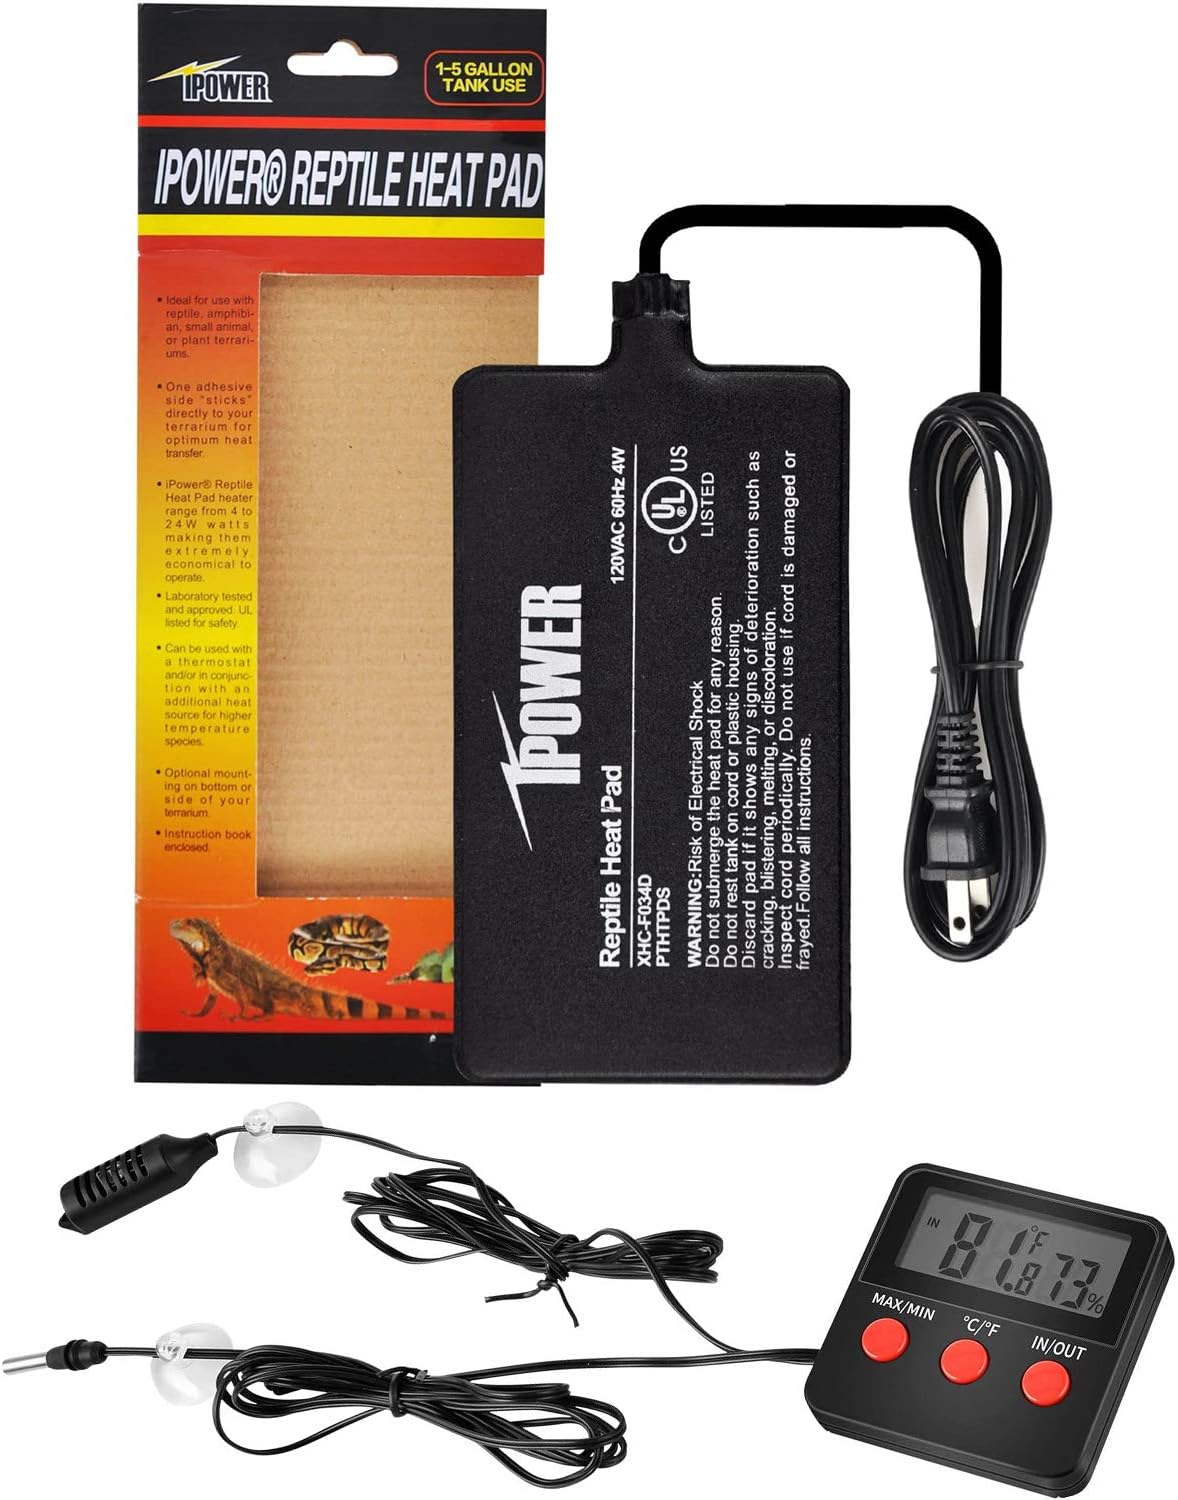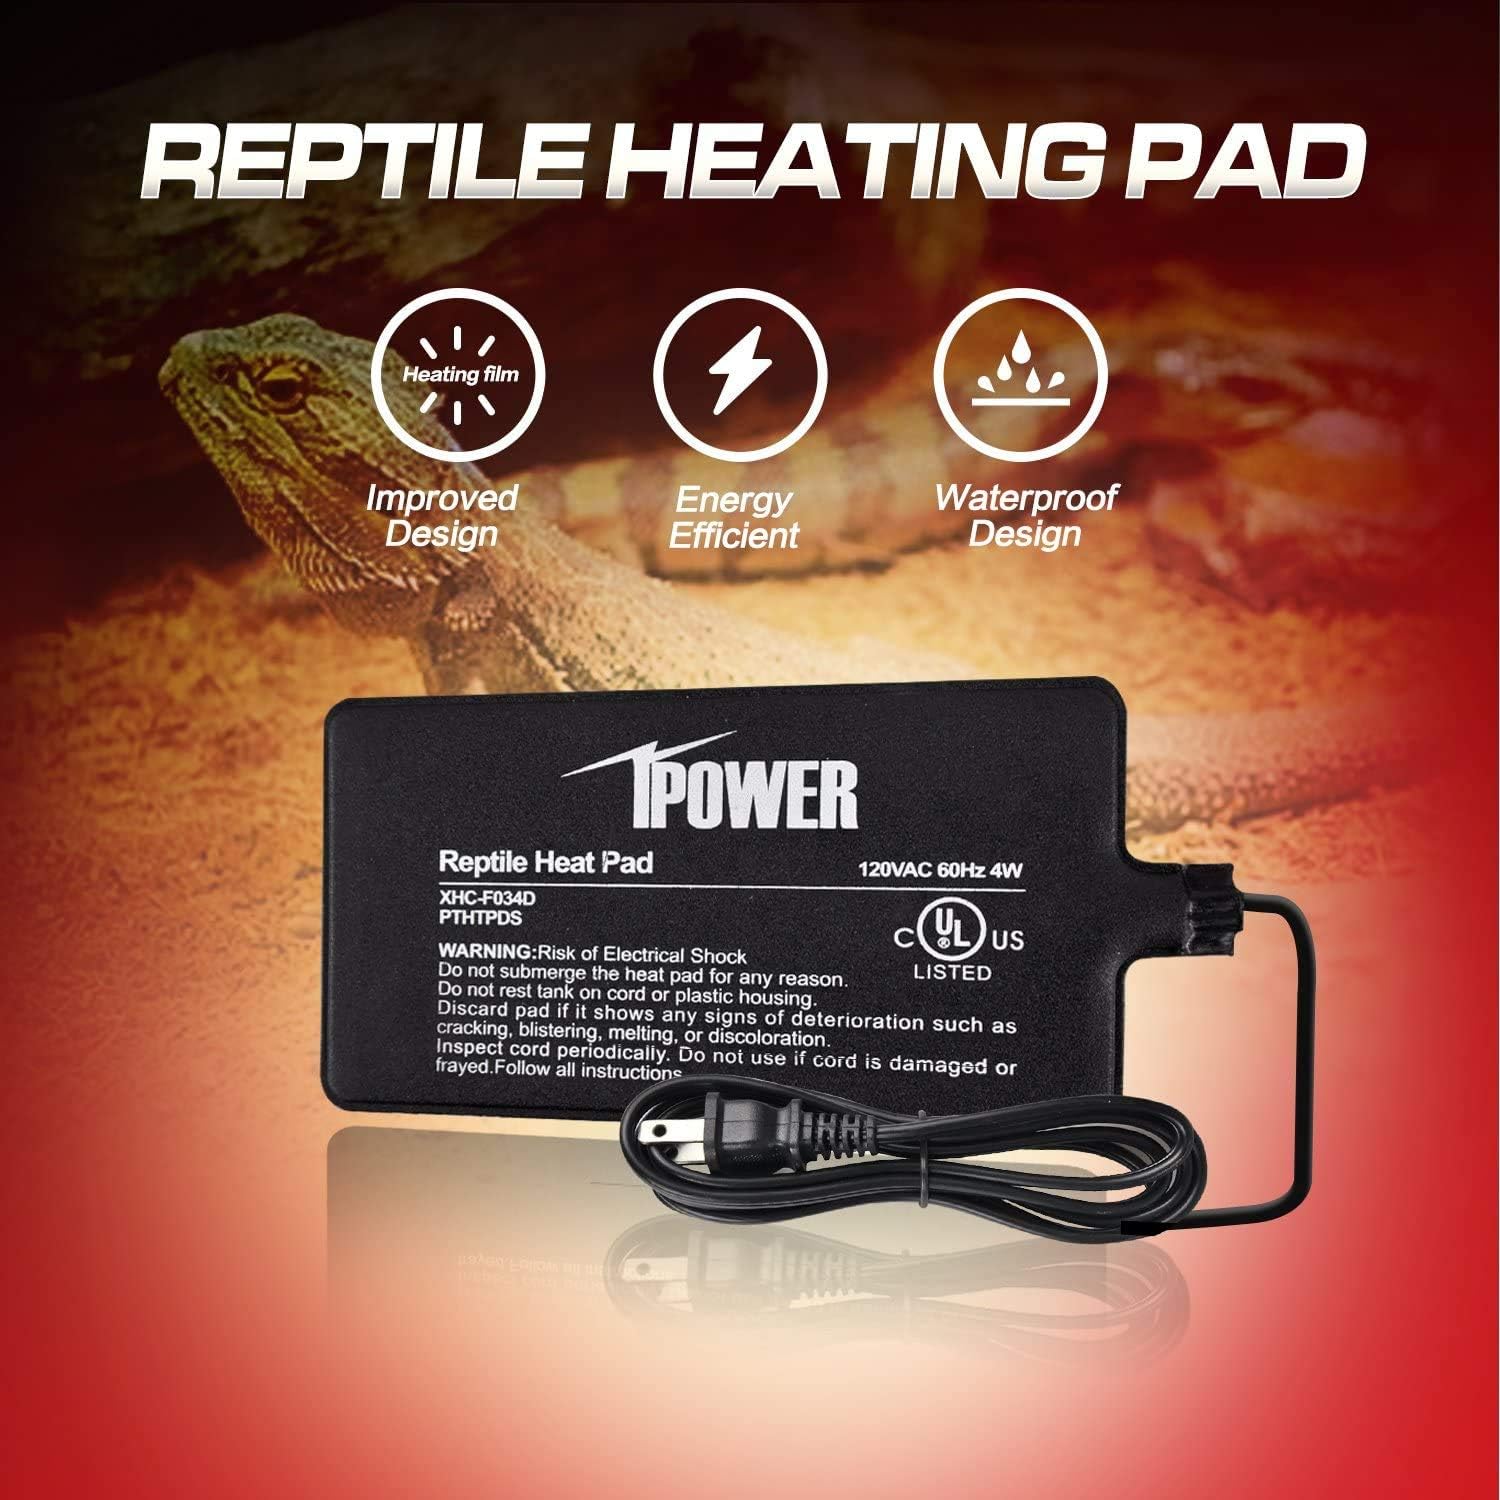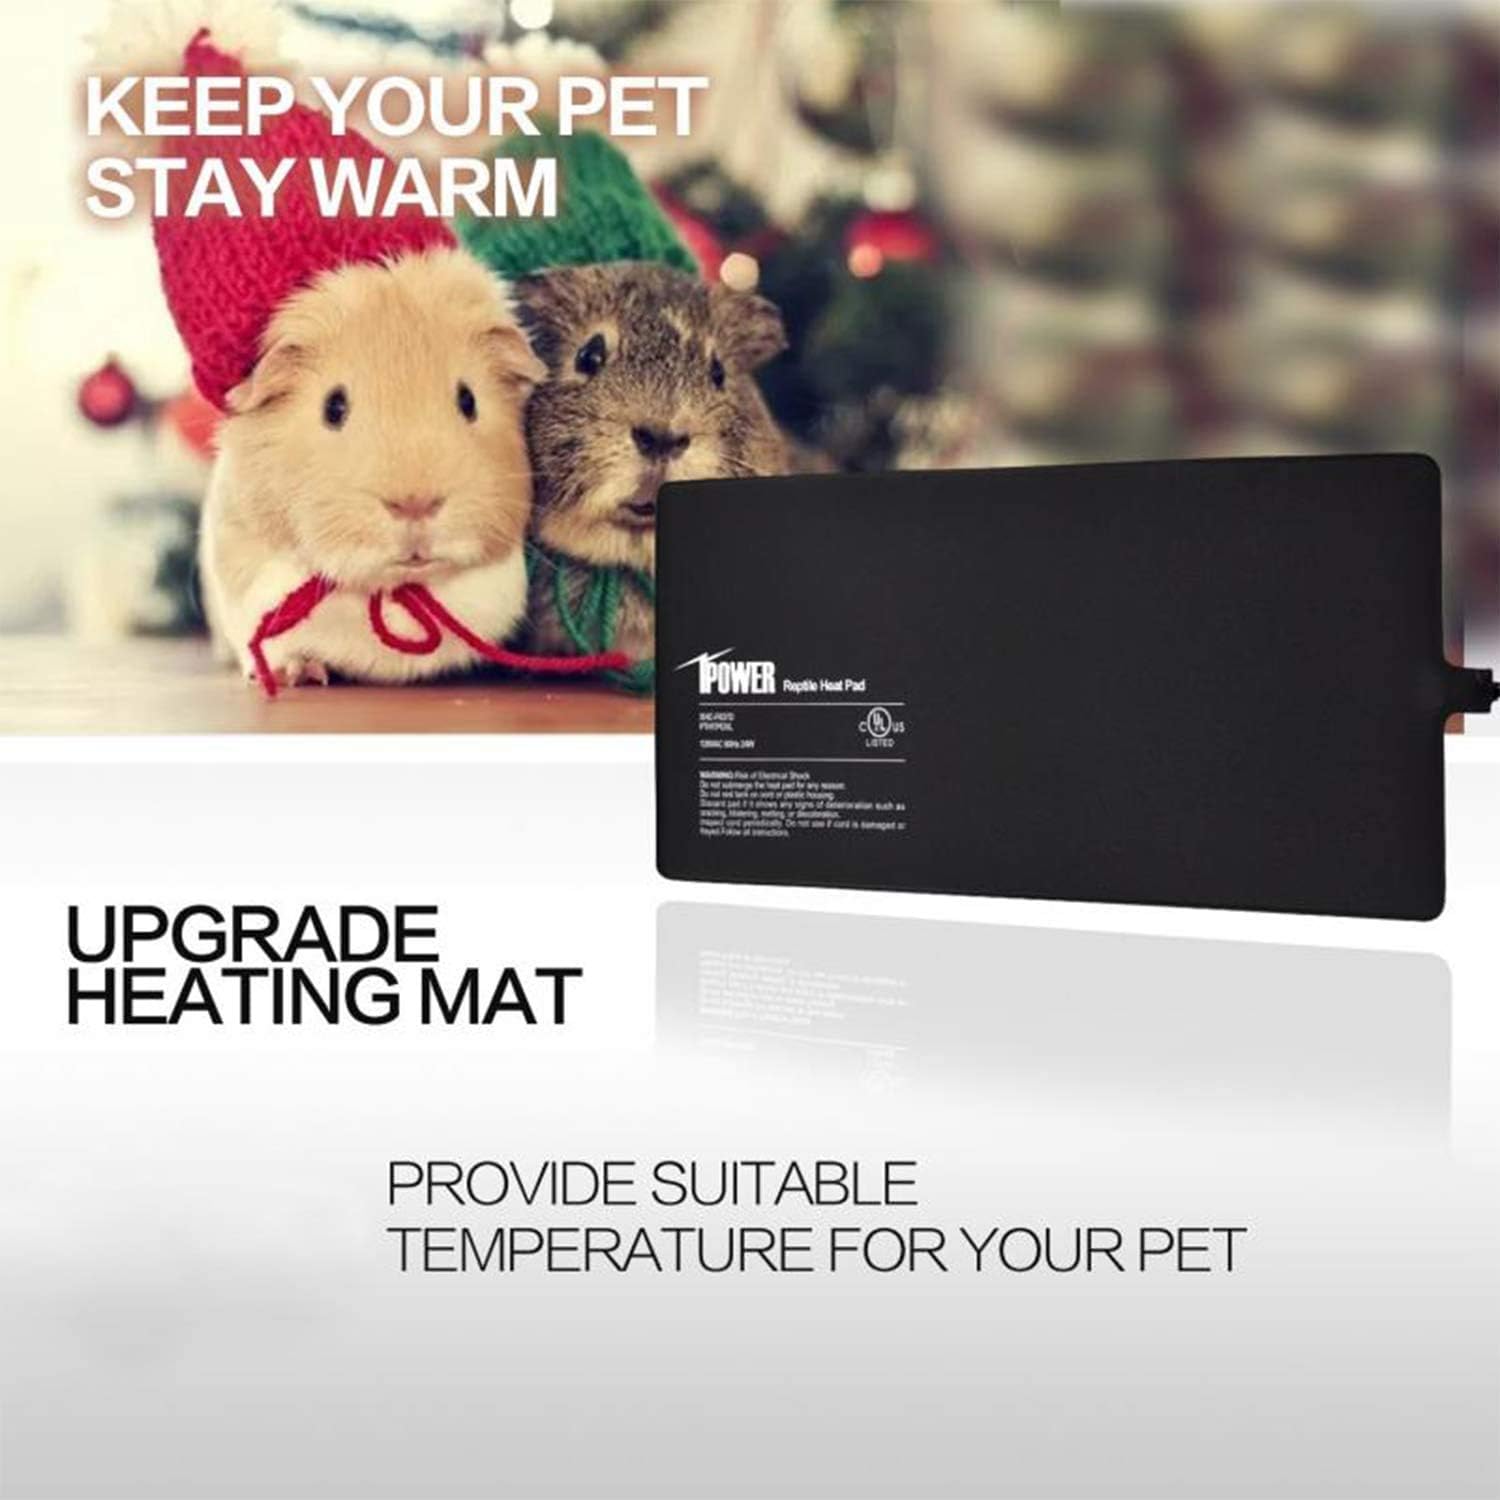
iPower 4"x7" Reptile Heat Mat Under Tank Terrarium Heater Warmer Heating Pad, Digital Thermometer and Hygrometer with Temperature and Humidity Probe for Amphibian Pet and Small Animals
Category: Pet Supplies
iPower Reptile Heating PAD Size: 4" x 7" The power reptile heating pad is specifically designed to be used on standard glass terrarium for reptiles, amphibian, small animals, or plant terrarium. Compare with other general heat pad in current market, our heat pad is made of a new heating film which inserted in the pad, providing the suitable temp equably in several minutes. It also can be used for thermostat and/or in conjunction with an additional heat source higher temperature species. Features: 1. Size: 4"x7"; 4W; Length of cord: 6fts 2. 120V US voltage and Standard Plug and No adapter needed 3. Easy to clean and convenient to use 4. Provide quick warm and save energy 5. Waterproof and moisture proof designed 6. UL listed for safety 7. Keep reptile tank warm without any harm to your pets 8. At room temperature 68°F(20°C), the surface temperature of the heat pad is about 83°F (28. 3°C) Simple Deluxe Digital Thermometer and Hygrometer with Temperature and Humidity Probe Buttons: MAX/MIN: Current / Highest / Lowest Temperatures and Humidity Levels. °C/°F: Switch from Celsius to Fahrenheit. IN/OUT: Switch from Room Temperature / Probe Temperature. Specs: Not used for Fish Aquariums. Temperature Sensor Accuracy: ± 1.2 °F / ± 5%RH. Probe (Out) Temperature Range: 14°F to 122°F (-10°C to 50°C). Room (In) Temperature Range: 14°F to 122°F (-10°C to 50°C). Probe (Out) Humidity Range: 10% to 99% RH. Humidity Sensor Accuracy: ± 5% RH. Perfect for measuring temperature and humidity in your egg incubator. Minimum and Maximum memory of both temperature and humidity. Power supply and battery: 1.5V AAA (Not Included). Wide use: Monitor both the temperature and humidity of your bedroom, kitchen, greenhouse, grow tent, especially pet reptile terrarium or egg incubator. Minimum and Maximum memory of both temperature and humidity. 3 In 1 mounting: Strong magnet, squeeze to clip on items, tabletop stand for your convenience.
Features: Improved design: New heating film and insulation increases overall heat transfer across the mat. Reach desired temp within few minutes and save energy. 3M adhesive paper provides strong stick to the contact area of the terrarium for optimum heat transfer | Specifications: Pad size: 4"x7"; 4Watts; Length of cord: 6fts, 120V US voltage and standard plug and no adapter needed. Apply to 1-5 Gallon. Waterproof and moisture proof design, the use environment is more diverse, but please do not put the pad in water | High accuracy and max/min memory: The meter combines temp and humidity function. Display IN/OUT temp and humidity. Accuracy within ±1.2 ℉ temp and ± 5% RH humidity. Record max/minimum temp and humidity automatically. Power supply: 1.5V AAA (Not included) | Remote probes and 3 in 1 mounting: Come with 55in humidity probe and 58in external temperature probe. Allow for max flexibility during installation for larger terrariums, each sensor comes with strong suction cup for mounting probes on the terrarium glass | Applications: Heating pad is ideal for use with reptile, lizard, amphibian, small animal, or plant terrariums. Also perfect for germination, home brewing, or Kampuchea Tea. Meter monitors both the temperature and humidity of those dwelling environment